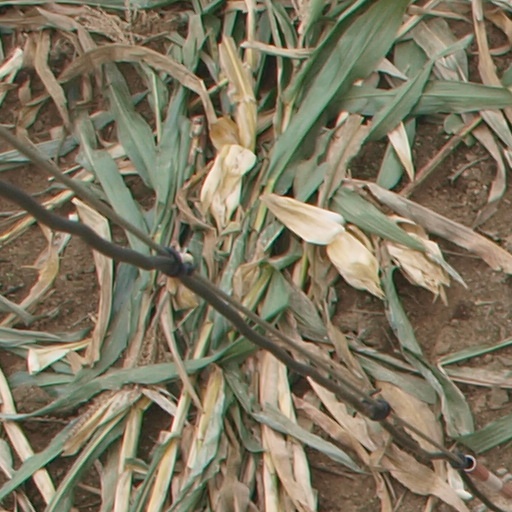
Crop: maize; corn